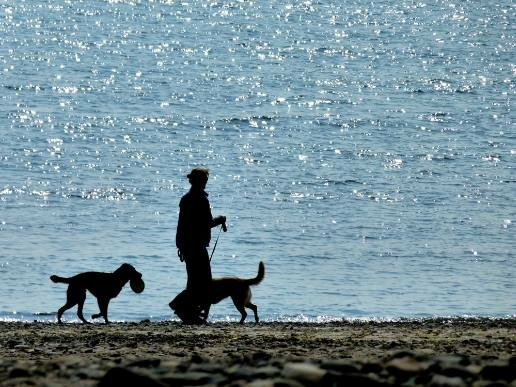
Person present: Yes